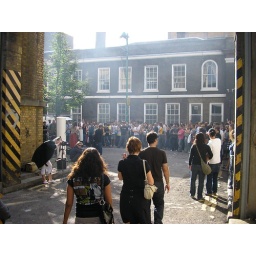
street beat box in the autumn sun